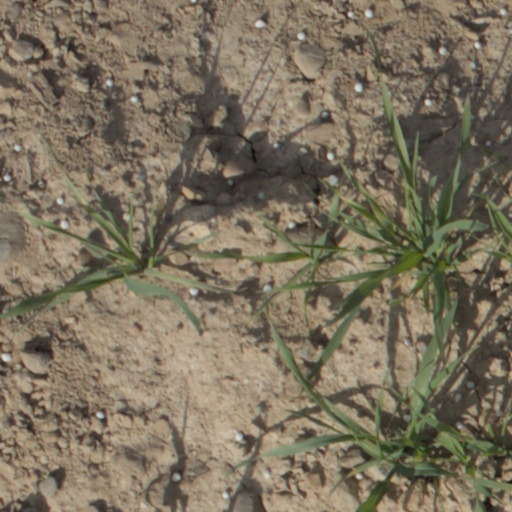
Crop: wheat